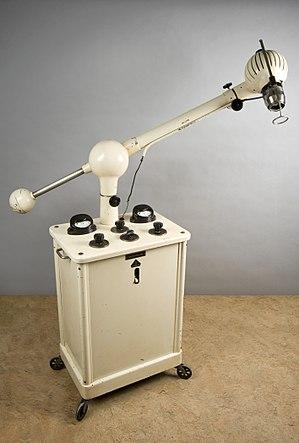
Gustav Peter Bucky est un médecin, physicien et écrivain scientifique germano-américain, né le 3 septembre 1880 en Allemagne et mort le 19 février 1963 à New York. On lui doit plusieurs apports significatifs à la radiographie naissante.